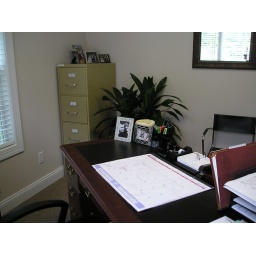
My office in the new building we moved into June.